Wilhelm Bitner

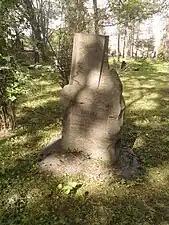
Bitner's grave in the Literary Bridges (Literatorskie mostki), Volkovo Cemetery, Saint Petersburg

Bitner was born on 21 February (5 March) 1865 in Kovno. After graduating from the Pskov military gymnasium, he served in the artillery in Bobruisk. At this time, he became interested in the natural sciences, independently studied chemistry, biology, medicine and meteorology, and subsequently for his merits in the study of the climate of Russia, he was approved by the Academy of Sciences as a correspondent of the Nikolaev Main Physical Observatory. He wrote in the genre of scientific fiction. He was a regular contributor to the journals "Nature and People" and "Scientific Review". Bitner is the author of "At the Turn of the Century (1901-1903)" (Vol. 1 and Vol. 2), a review of the scientific achievements of the 19th century.